Shakti Chattopadhyay

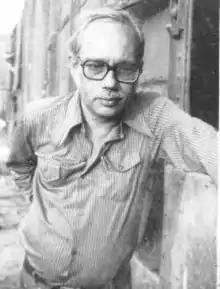
Shakti Chattopadhyay

Shakti Chattopadhyay (25 November 1933 – 23 March 1995) was an Indian poet and writer who wrote in Bengali. He is known for his realistic depictions of rural life. He was a green poet, many of his poems raised the issue of nature in crisis. Through his poems he urged to protect Mother Nature and plant trees.